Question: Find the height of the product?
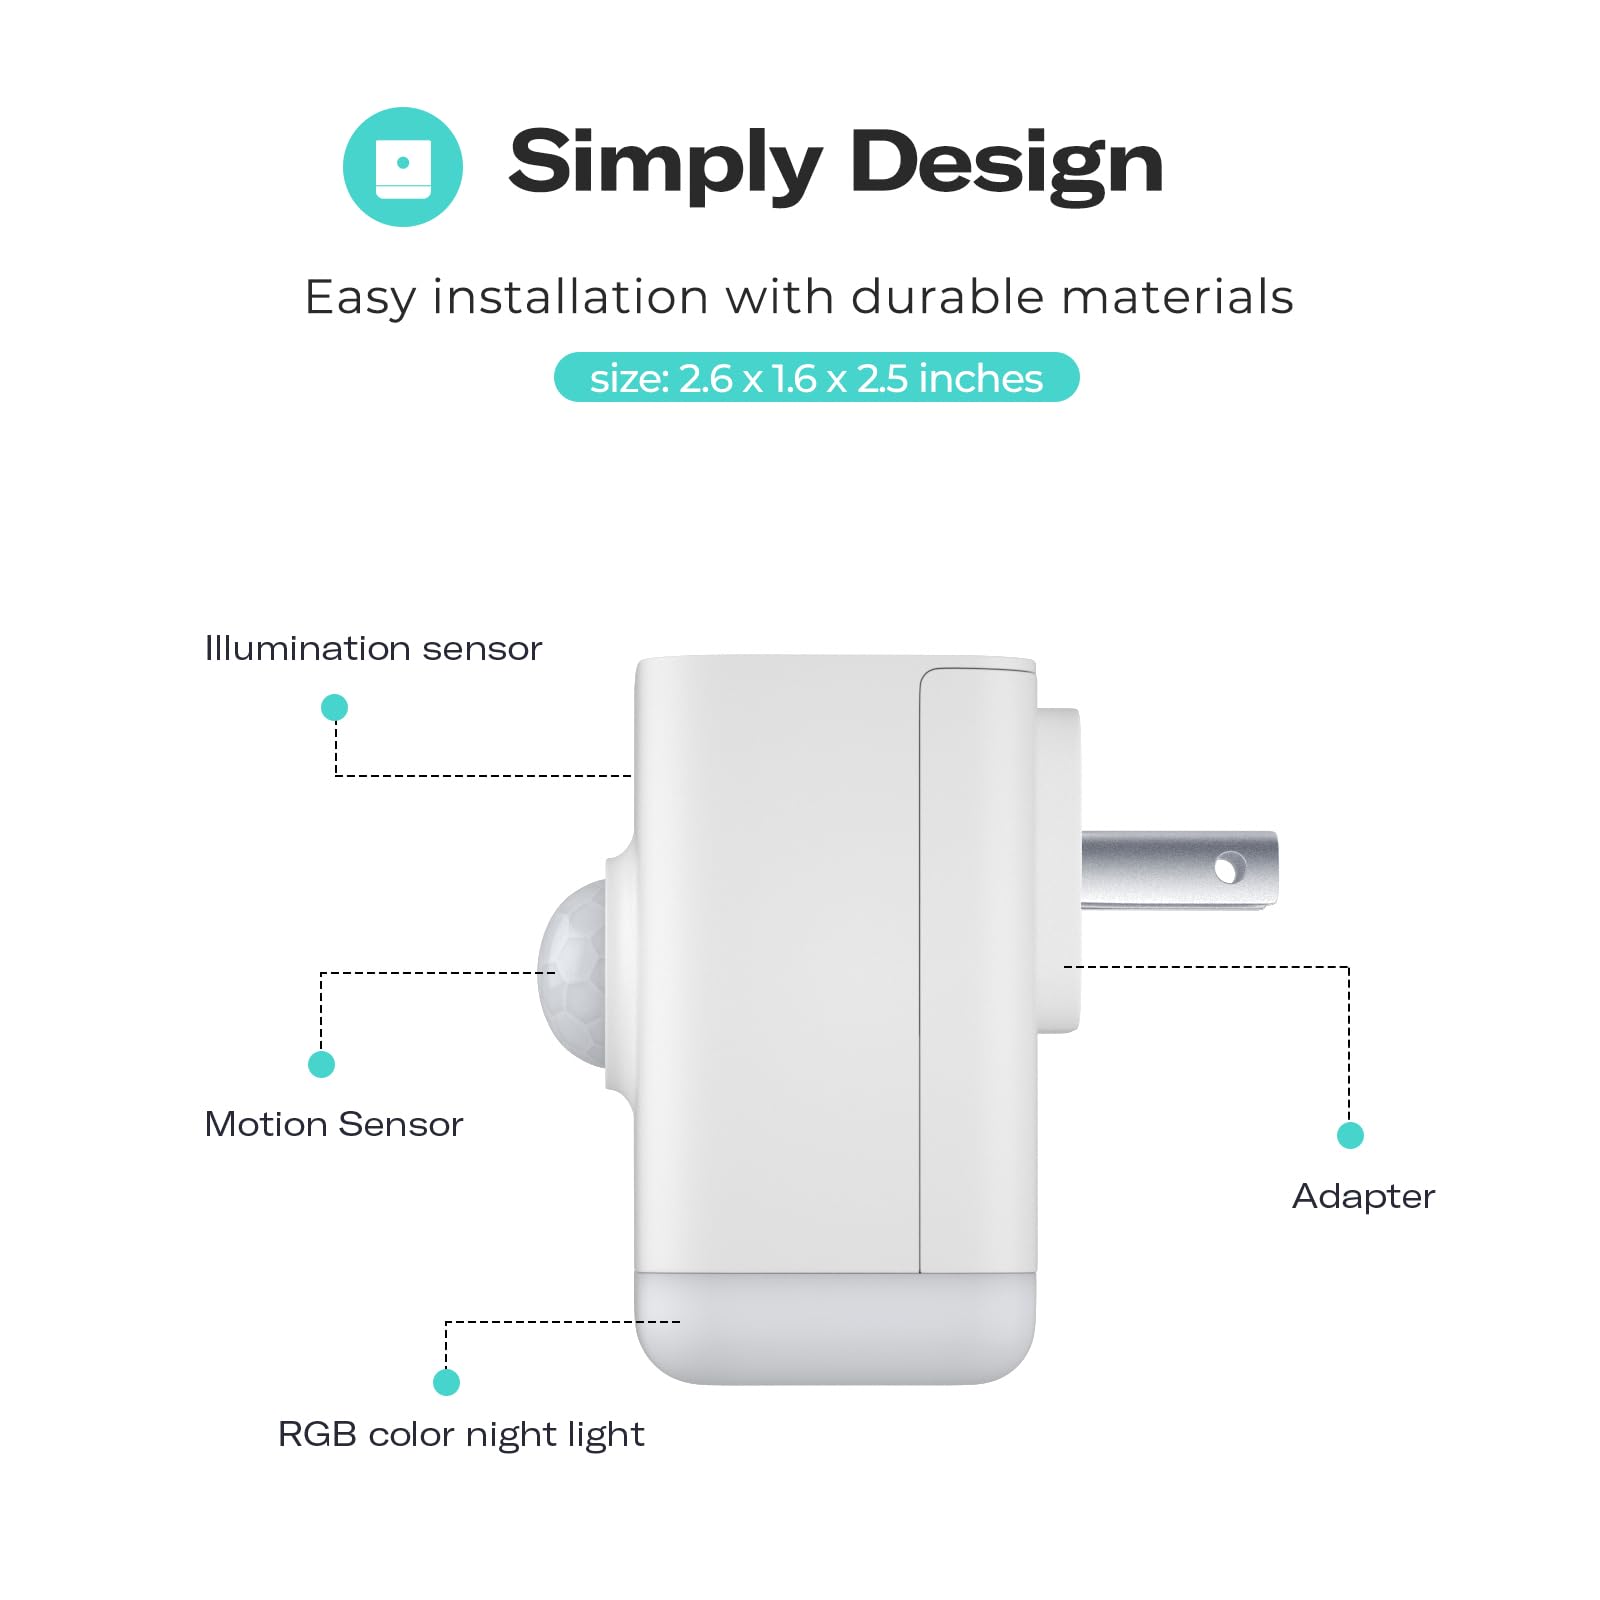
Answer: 2.5 inch